Transportation in Richmond, Virginia

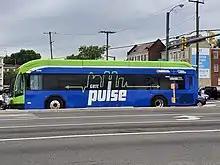
A GRTC Pulse bus in operation in Richmond.

Since 2018, Richmond, Virginia has been served by a bus rapid transit line along the Broad and Main Street corridors. The western terminus is in Willow Lawn, which is located in suburban Henrico County, while the eastern terminus ends in Rockets Landing, in the eastern part of the city of Richmond. It is the third bus rapid transit line built in Virginia, and the first rapid transit system to serve the city in almost 60 years.